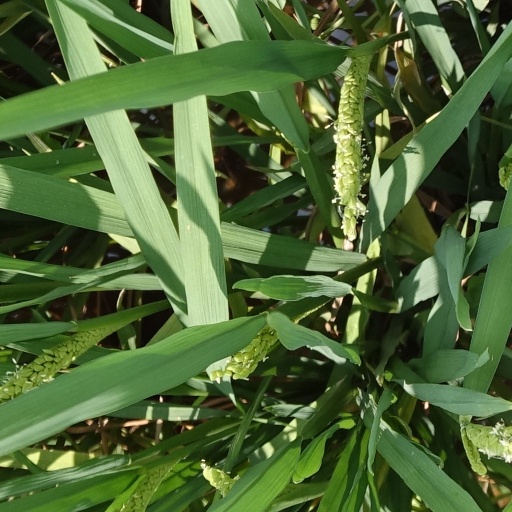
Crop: rice